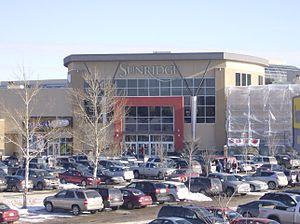
Sunridge Mall est un centre commercial canadien situé à Calgary, en Alberta.